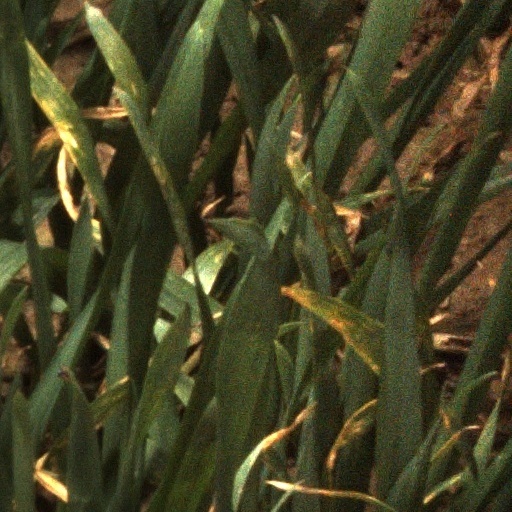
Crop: wheat